Carl Gustaf 8.4 cm recoilless rifle

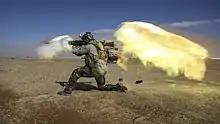
Soldier fires a Carl-Gustaf.

The overpressure, or blast wave, generated by the Gustaf will cause blast- and burn-related injuries to those behind the weapon, and is dangerous to and hazardous to about . Repeatedly firing the Gustaf can also cause related shock wave injuries to gunners and those nearby.